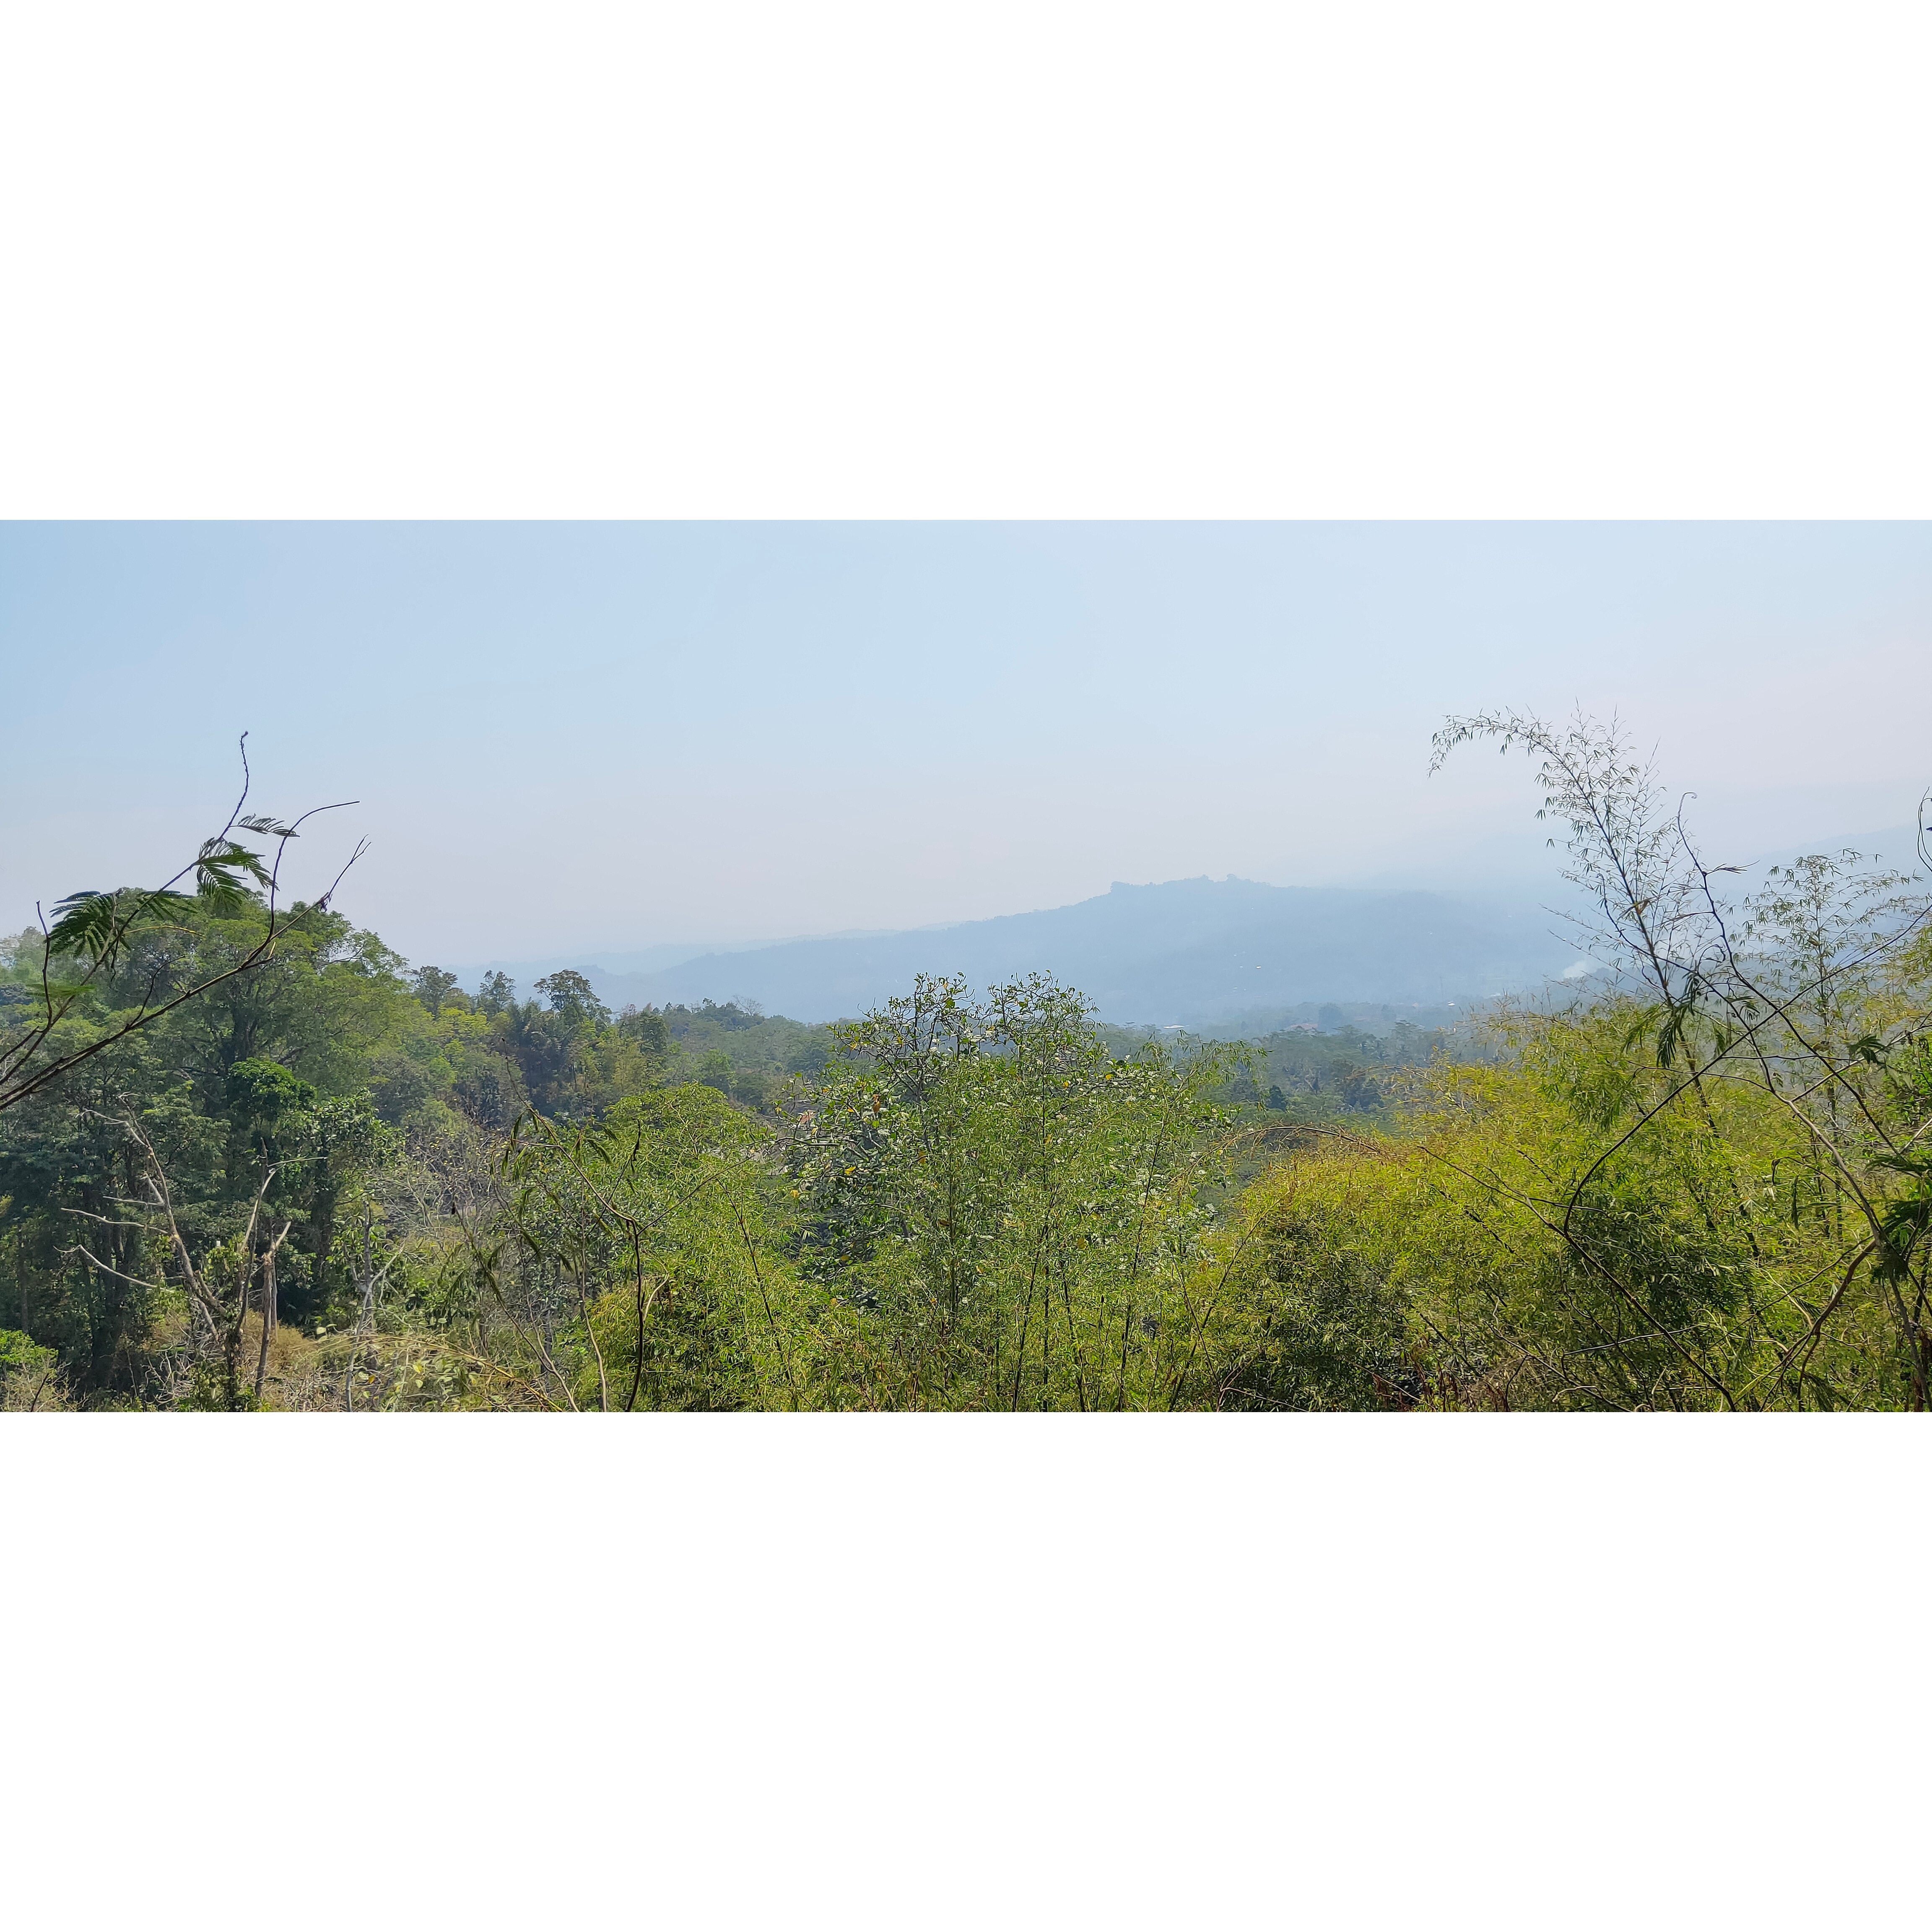
beach, photography, natural, sea, river, rock, vegetation, nature, sky, green, natural environment, atmospheric phenomenon, tree, natural landscape, hill station, wilderness, nature reserve, forest, plant community, biome, land lot, hill, jungle, leaf, rainforest, cloud, mountain, plant, wildlife, national park, shrubland, chaparral, tropical and subtropical coniferous forests, trail, road